Mini concept cars

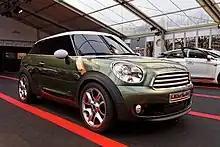
2012 Mini Paceman concept

On 16 December 2009, Mini revealed the Beachcomber Concept, which drew heavily on the Moke styling while still being packed with modern equipment. The Beachcomber Concept was based on the forthcoming Countryman all-wheel drive platform, and made its public debut at the Detroit Auto Show in January 2010.